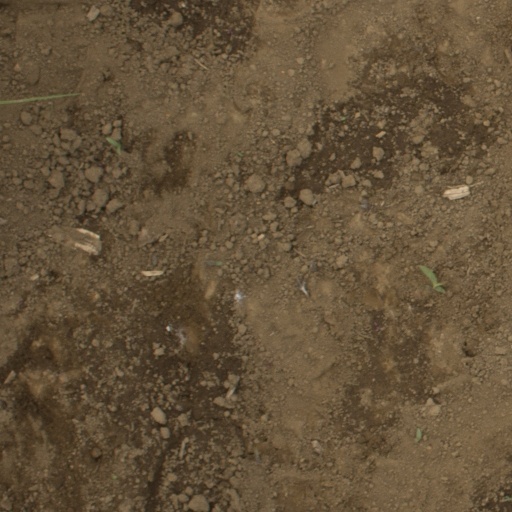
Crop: Jerusalem artichoke